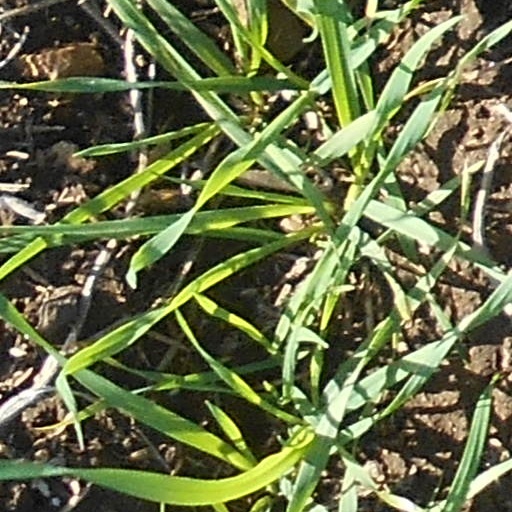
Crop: wheat